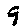
Label: 9